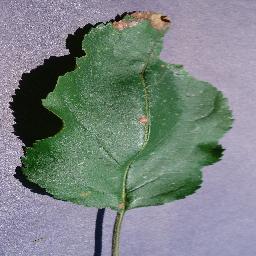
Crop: apple
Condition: black_rot